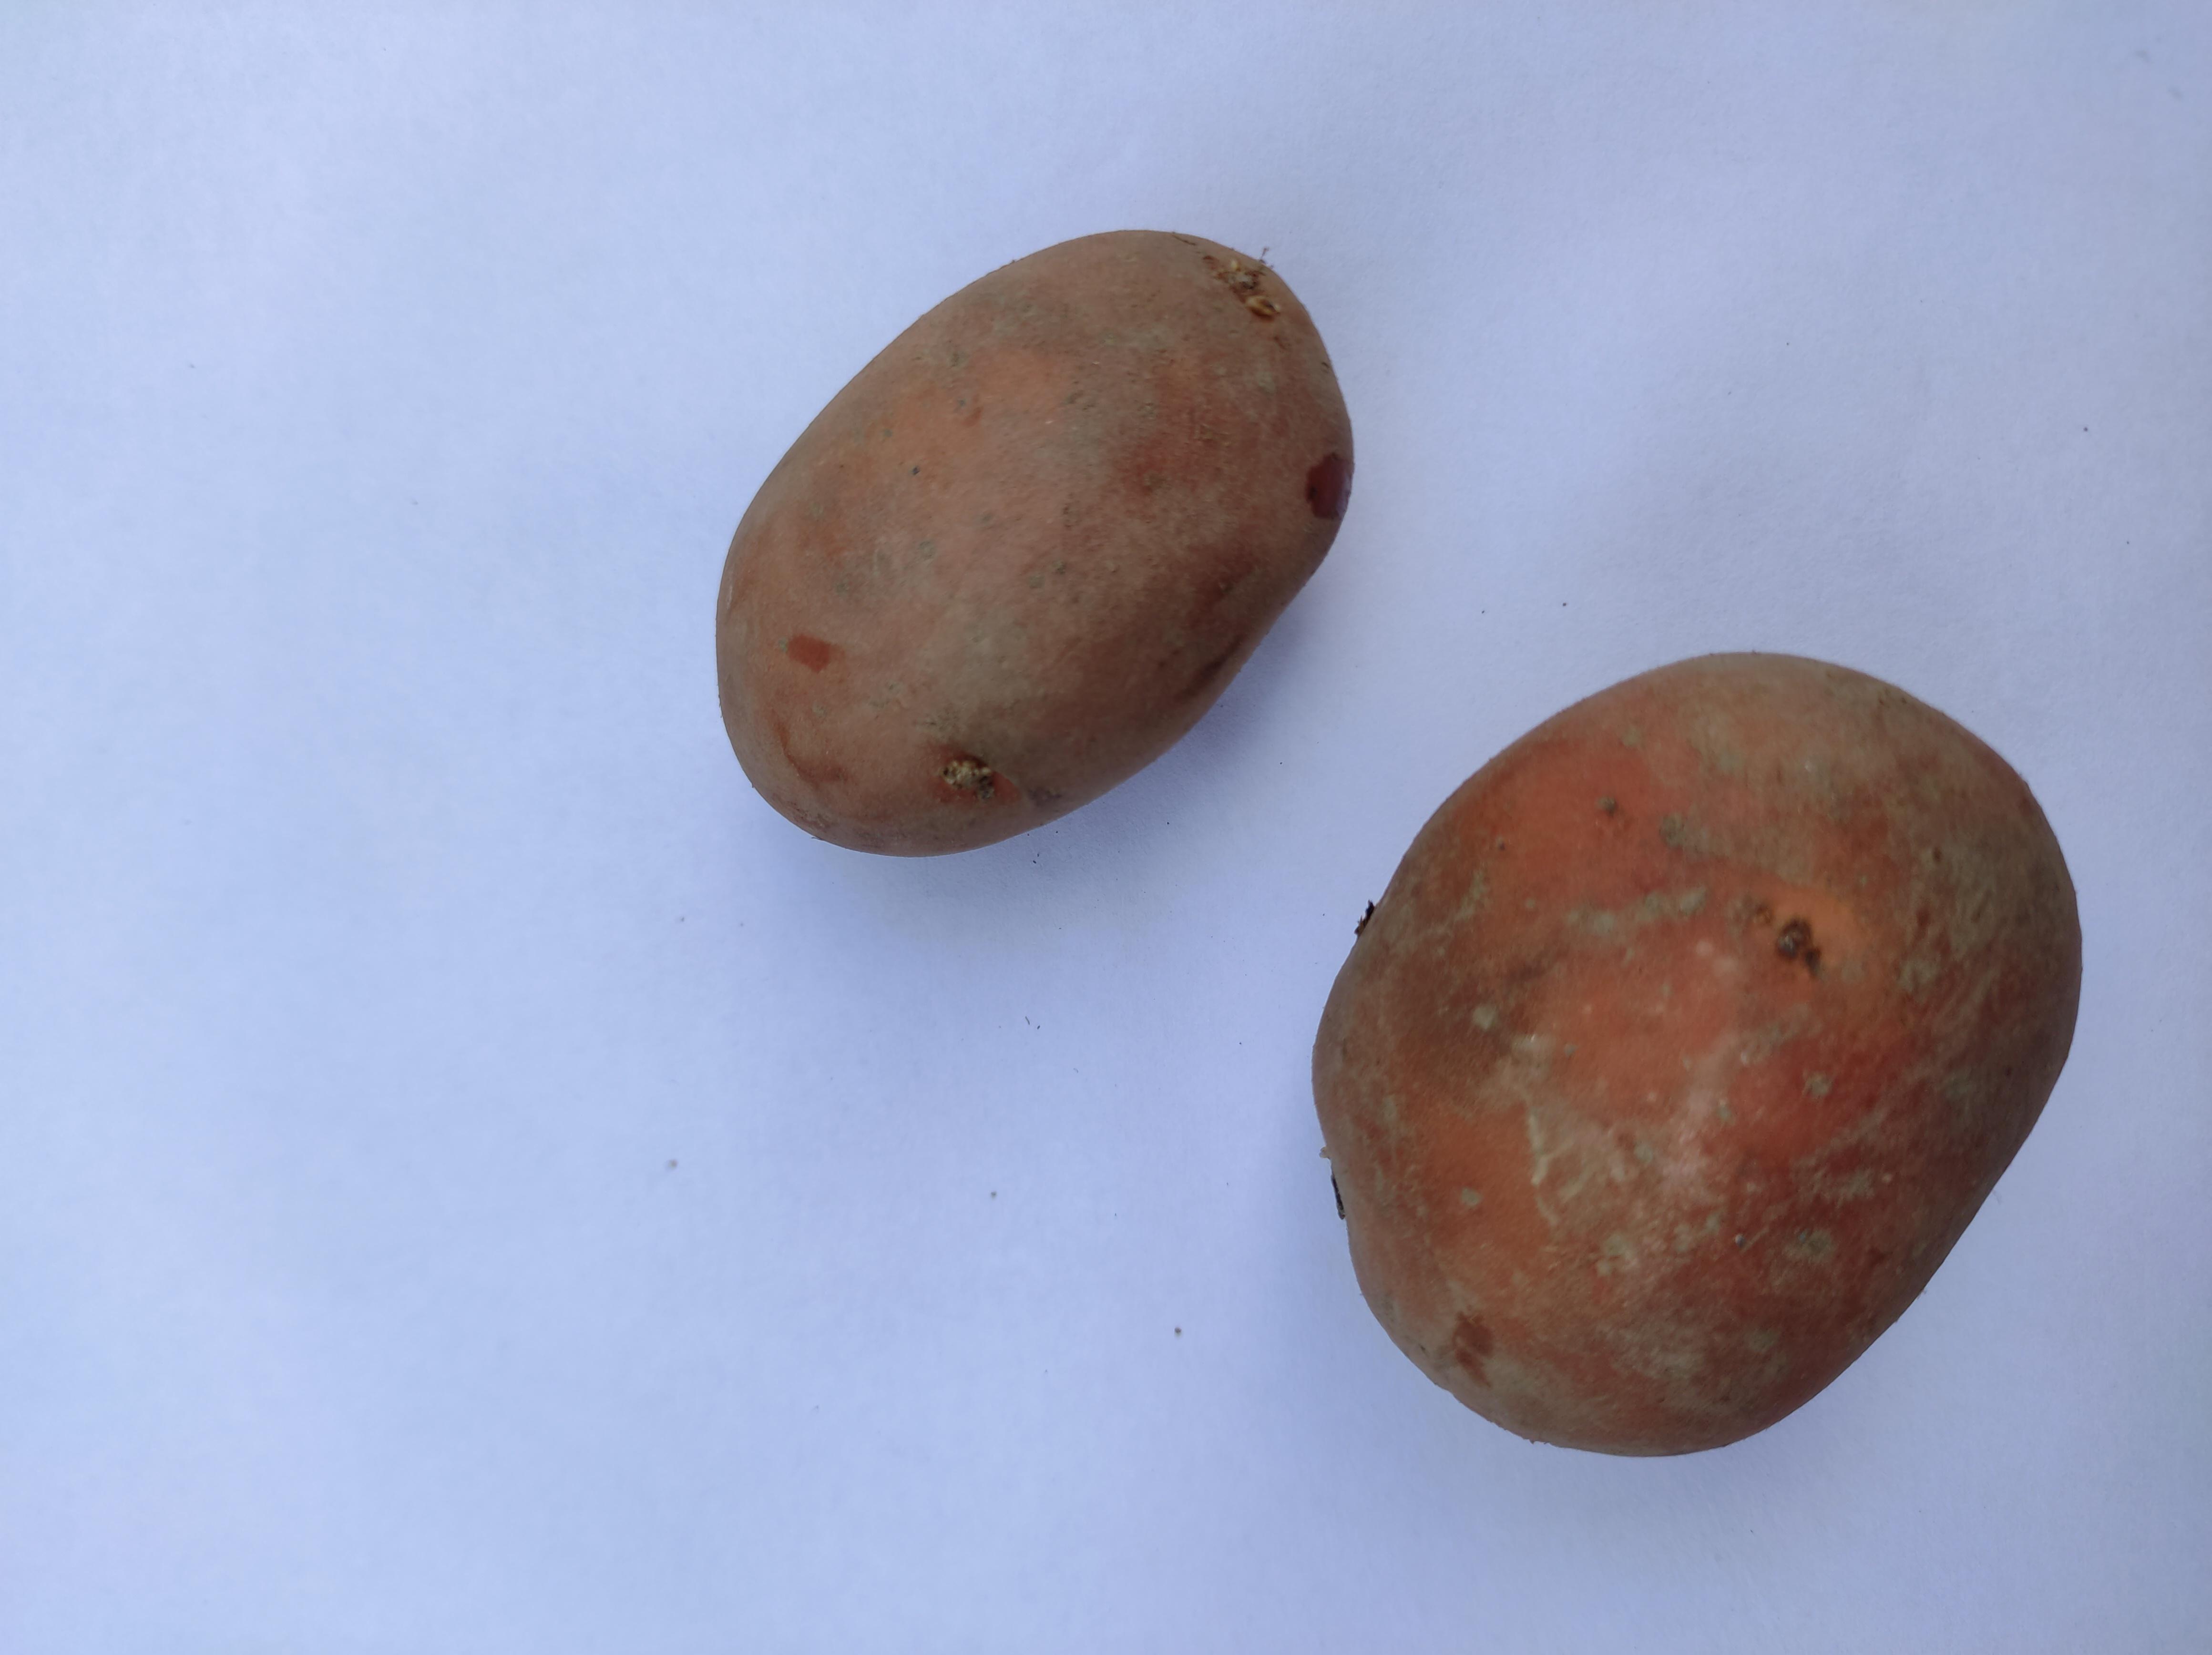
Label: Potato